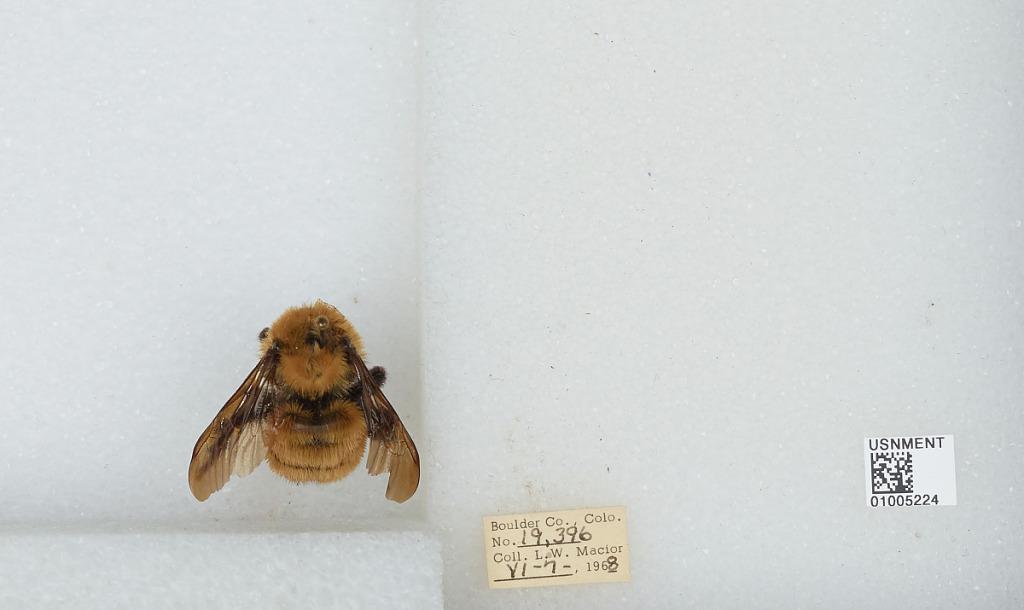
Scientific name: Bombus (Fervidobombus) fervidus fervidus (Fabricius)
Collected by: L. Macior
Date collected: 1968-6-7
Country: United States
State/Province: Colorado
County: Boulder
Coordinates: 40.09, -105.36